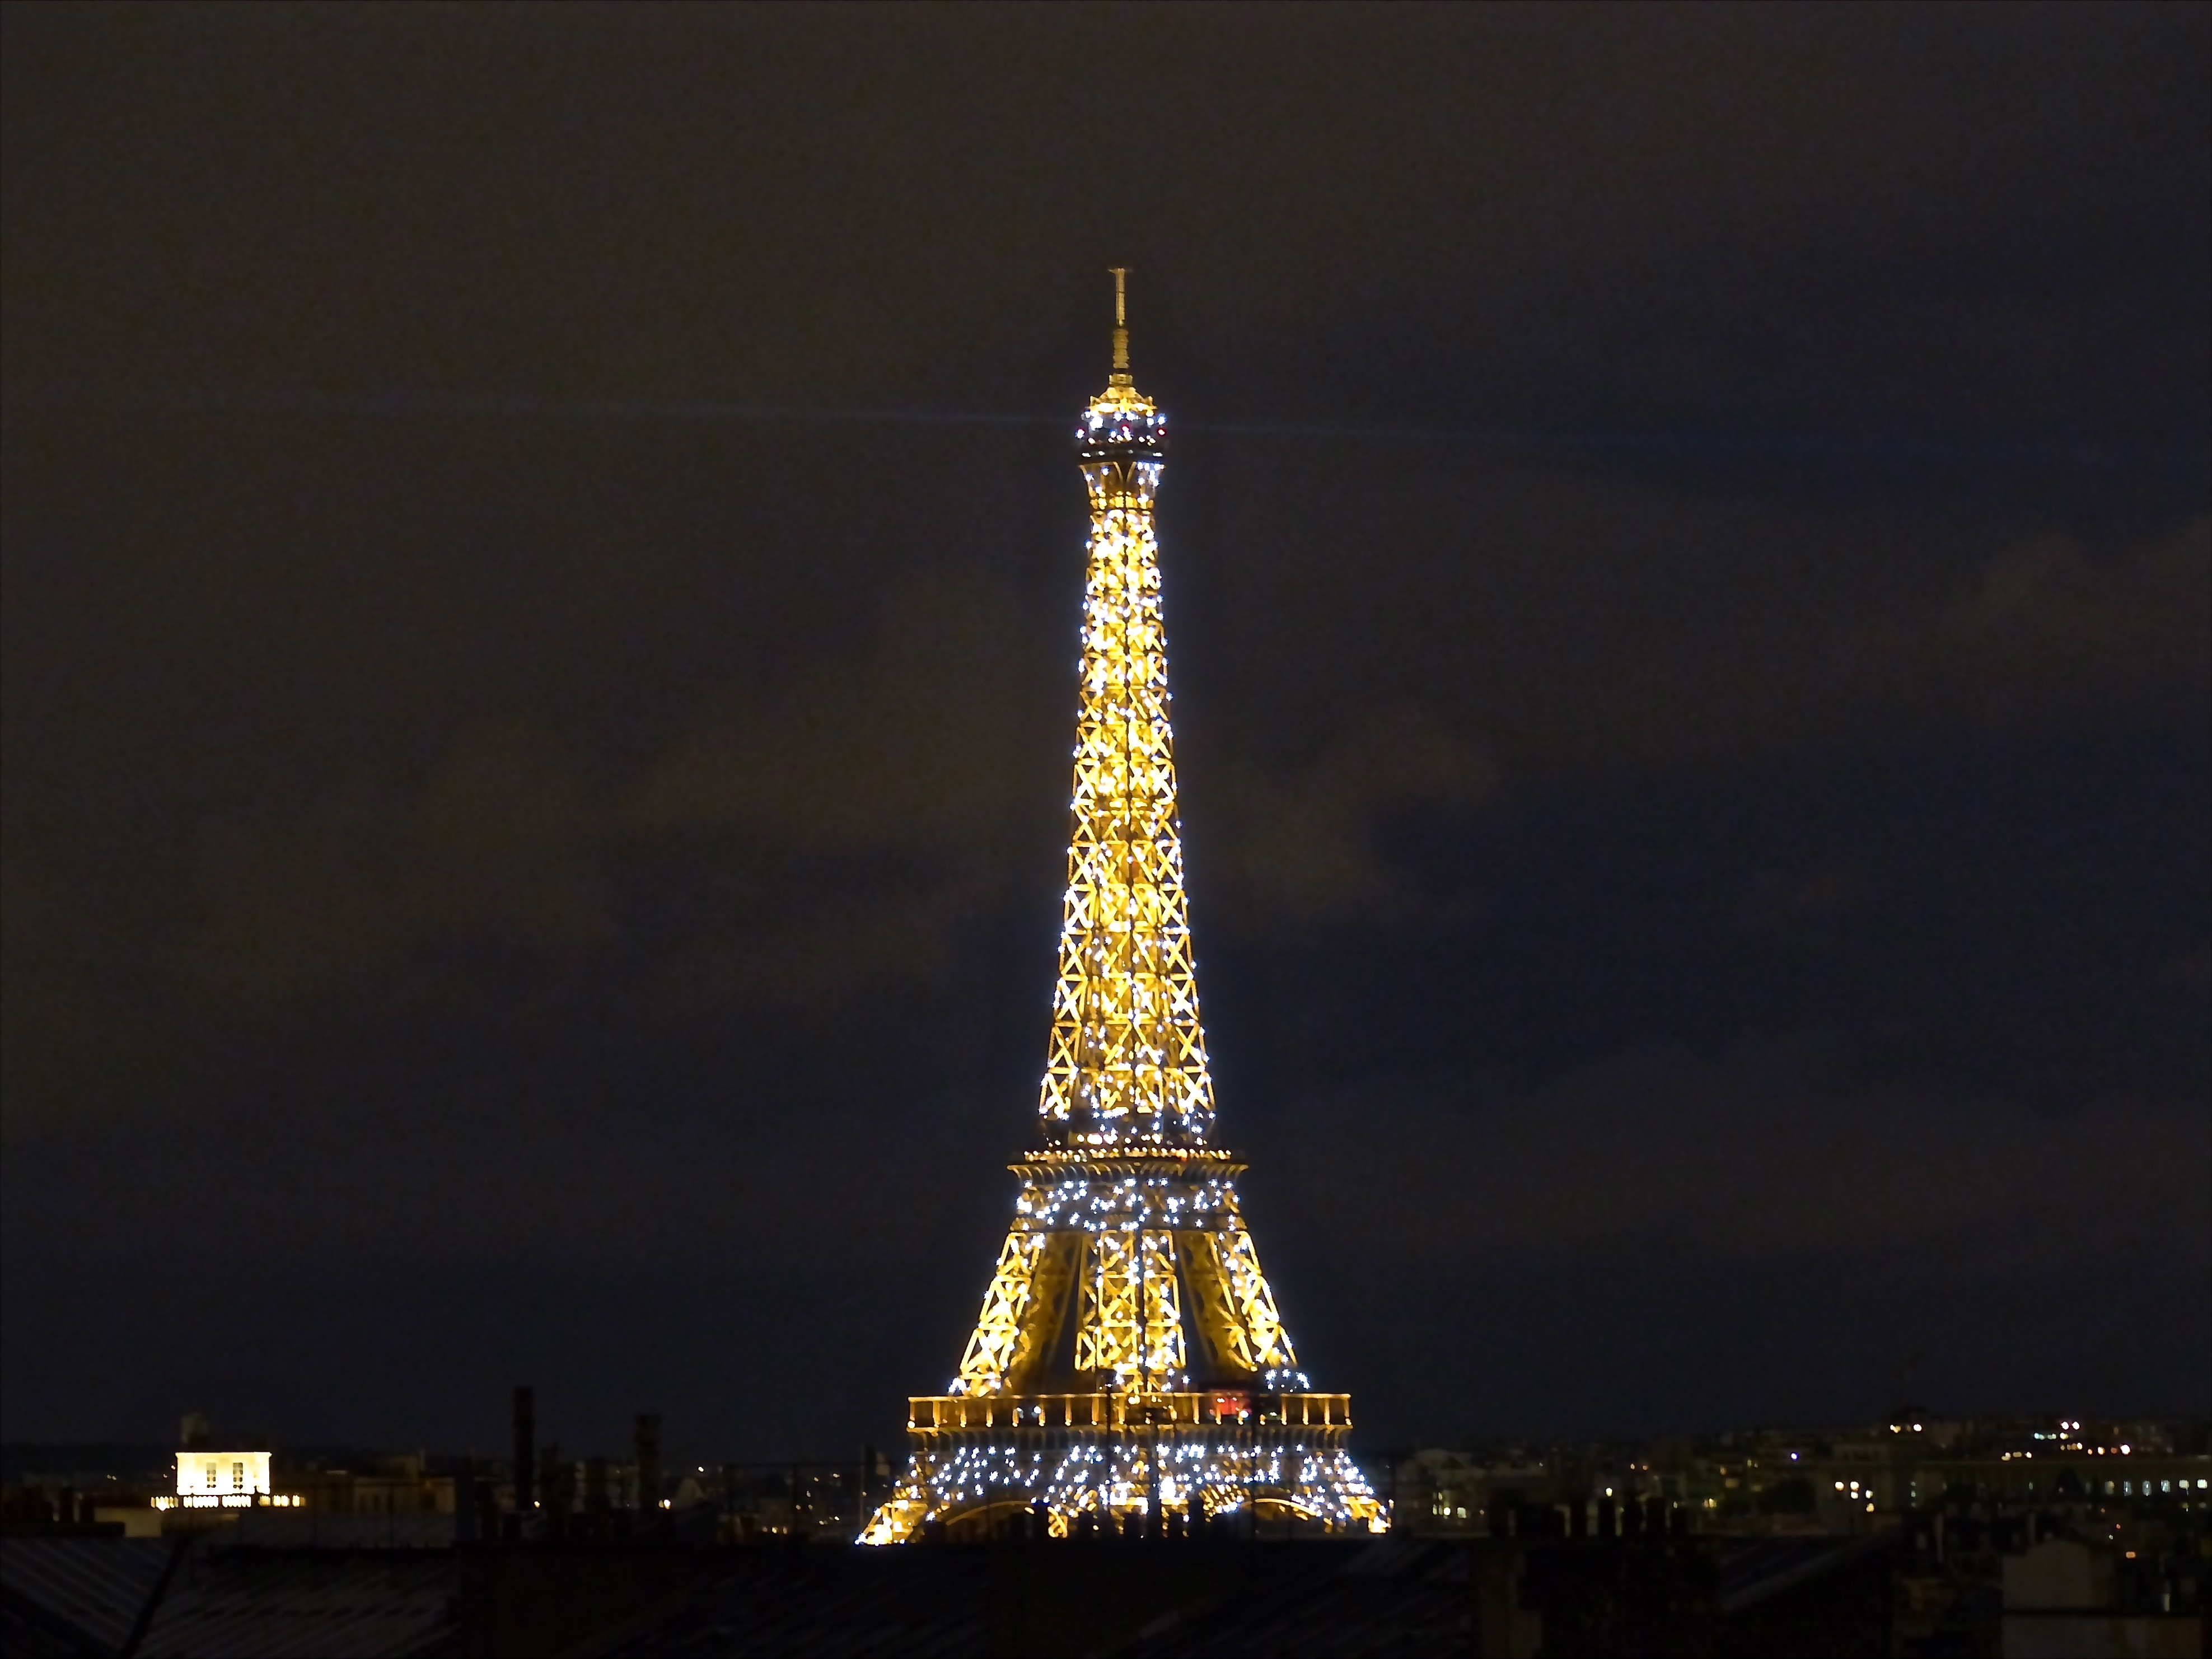
light, night, city, paris, travel, dusk, france, europe, evening, tower, landmark, eiffel, hotel, spire, royal, pont, leftbank